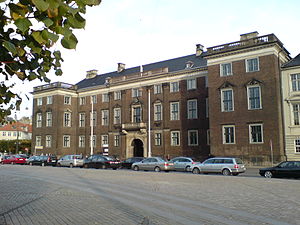
Det Kongelige Danske Kunstakademi
Charlottenborg
Det Kongelige Danske Kunstakademi blev grundlagt i 1754 under navnet Det Kongelige Danske Skildre-, Billedhugger- og Bygnings-Academie i Kiøbenhavn som en gave til Kong Frederik 5. på hans 31 års fødselsdag. Det havde oprindeligt til huse i en del af Charlottenborg.